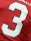
Number: 3